International Council of Christians and Jews

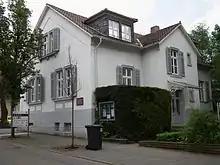
Martin Buber Haus in Heppenheim an der Bergstrasse, Germany

The international headquarters of the ICCJ is located in Heppenheim (Germany), specifically within the house where the Jewish philosopher Martin Buber lived until Nazi persecution forced him to flee Germany.